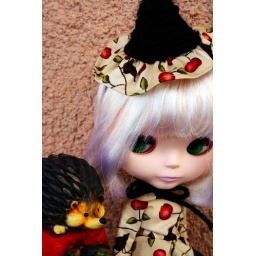
My Prima Dolly Paris is wearing a dress and hat handmade by myself ^_^